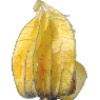
Label: Physalis with Husk 1